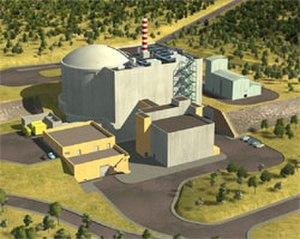
Vue d'artiste du réacteur Jules Horowitz
Le réacteur de recherche Jules Horowitz est un projet de réacteur nucléaire de recherche porté par le CEA et construit sur le centre de Cadarache, consacré principalement à la recherche sur les matériaux et les combustibles pour l'industrie électronucléaire et la médecine nucléaire. Les premiers travaux ont démarré en 2007, la divergence du réacteur, qui était prévue en 2013, a été reportée successivement jusqu'à 2025. Nommé en hommage à un grand physicien français du vingtième siècle, il s'inscrit dans un programme de développement de la recherche du secteur nucléaire à l'échelle européenne.